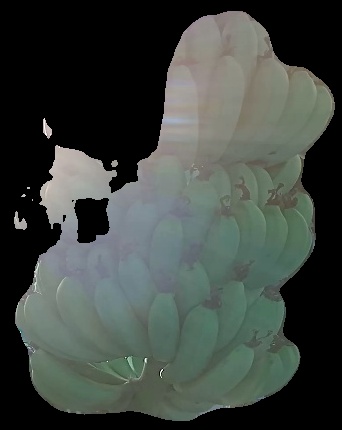
Variety: pachbale
Grade: grade1